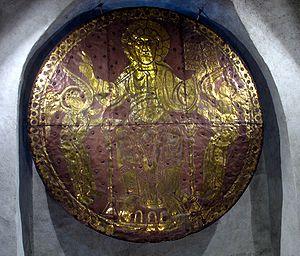
La cathédrale Notre-Dame de Constance est l'ancien siège de l'évêché de Constance, en Allemagne. La première construction de l'édifice remonte aux premiers temps de la création du siège épiscopal, vers l'an 600, et est mentionnée pour la première fois en l'an 780. Elle fut pendant douze siècles le siège de l'évêque de Constance et accueillit les débats du Concile de Constance. Depuis la disparition de l'évêché de Constance en 1821, la cathédrale est utilisée comme église paroissiale.